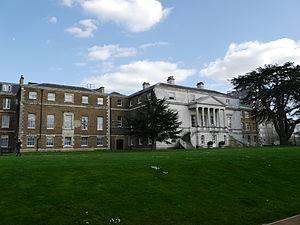
Parkstead House, autrefois connue sous le nom de Manresa House et Bessborough House, est une villa palladienne néo-classique construite à Roehampton, à Londres, dans les années 1760. La maison et les terrains restants appartiennent maintenant au Whitelands College, qui fait partie de l’Université de Roehampton. Il est situé sur Holybourne Avenue, près de Roehampton Lane, à côté du parcours de golf de Richmond Park dans le quartier londonien de Wandsworth. En 1955, il fut désigné bâtiment classé au grade I par Historic England.